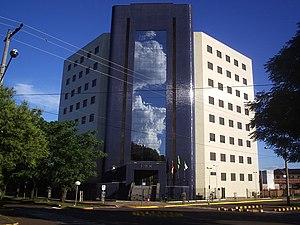
Santo Ângelo est une ville située dans l'État brésilien du Rio Grande do Sul, dans la région nord-ouest. Elle fait partie de la microrégion de Santo Ângelo. Avec 78 908 habitants et une superficie d'environ 677km², il s'agit de la plus grande municipalité de la Região das Missões.